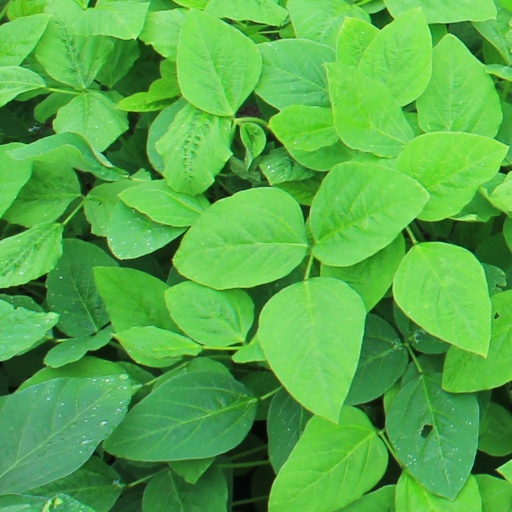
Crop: soybean